Rivendell Child, Adolescent and Family Unit

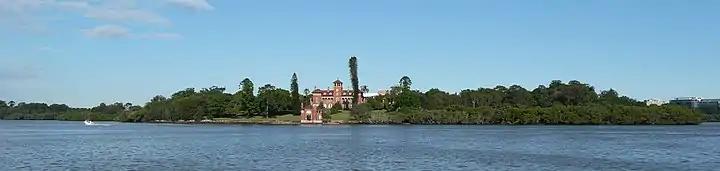
Rivendell Child, Adolescent and Family Hospital from the Parramatta River

Opera Night at Rivendell is held annually and is a major fund-raising event. It is an open-air event and routinely draws two thousand people. The 2008 opera raised money that went towards the purchase of equipment for the hospital's intensive care unit. Money raised by the 2009 event was earmarked for the hospital's clinical school. Music was provided by the Rivendell Philharmonic Orchestra, a 35-piece orchestra led by the conductor Steven Hillinger.